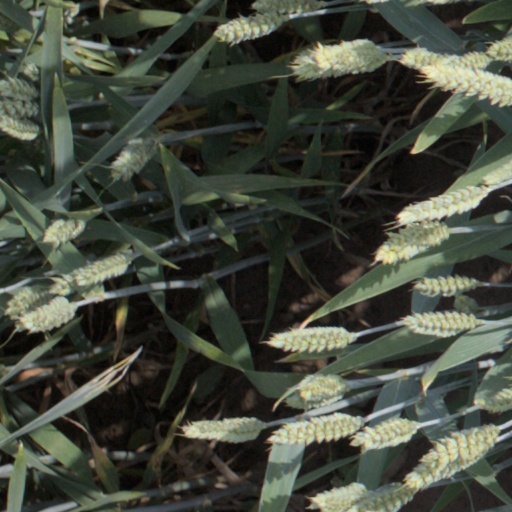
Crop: wheat